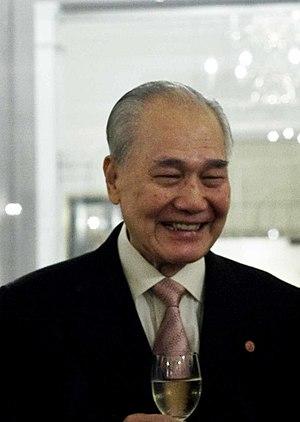
Depuis le coup d'État de 1932, le Premier ministre est le chef du gouvernement de la Thaïlande. Il est désigné par un vote de l'Assemblée nationale à la majorité simple ou directement par le roi de Thaïlande. Les Premiers ministres thaïlandais sont généralement des chefs de parti ou de coalition majoritaire, des proches du roi ou des militaires qui ont dirigé un coup d'État.
Anan Panyarachun est un homme politique et diplomate de Thaïlande qui fut Premier ministre à deux reprises entre 1991 et 1992. Il fut l'un des rédacteurs de la Constitution de son pays.